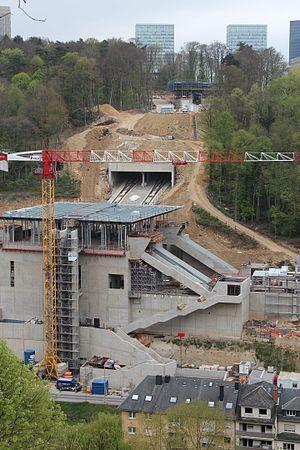
Le funiculaire Pfaffenthal-Kirchberg est un funiculaire automatique situé à Luxembourg mis en service le 10 décembre 2017. Il est constitué de deux lignes parallèles de deux cabines chacune, qui permettent aux voyageurs venant de la gare de Pfaffenthal-Kirchberg de monter sur le plateau du Kirchberg et de pouvoir ensuite prendre le tramway. Long de deux cents mètres, il gravit les trente-huit mètres de dénivelé en une minute et trois secondes. Il est exploité par la Société nationale des chemins de fer luxembourgeois et constitue le premier équipement de ce type au Luxembourg.